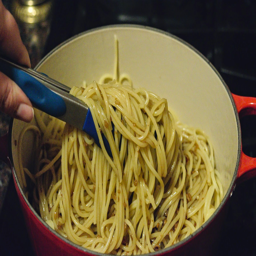
the noodles being tossed in the sauce with tongs .